Frank Bainimarama

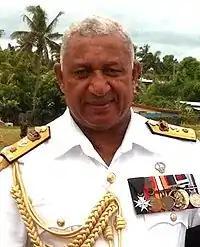
Bainimarama in 2014

Bainimarama promised the return of elections and democracy in 2014, and formed a party named FijiFirst. In the 2014 Fijian general election, FijiFirst won a majority and Bainimarama was sworn in as prime minister of Fiji by President Ratu Epeli Nailatikau. In the 2018 Fijian general election, FijiFirst won an outright majority, and Bainimarama became prime minister for a second term on 20 November 2018. In the 2022 Fijian general election, FijiFirst won a plurality but was unable to form a government, meaning Bainimarama would cease to be prime minister after 16 years of rule. He was succeeded by Sitiveni Rabuka on 24 December 2022. The same day, Bainimarama was elected leader of the opposition.